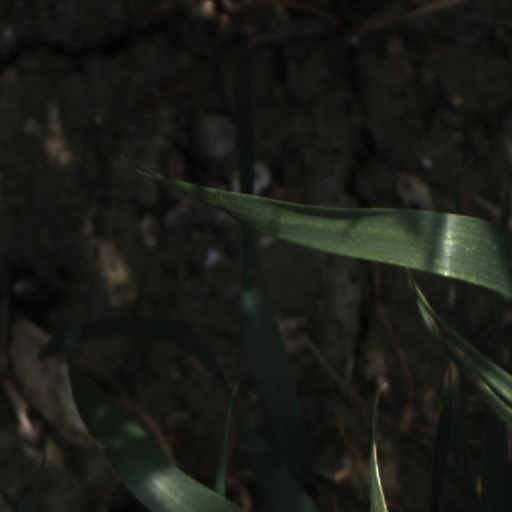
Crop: wheat